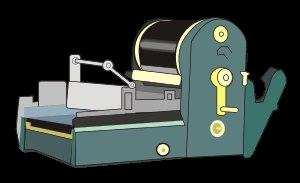
Le miméographe, appelé aussi duplicateur à pochoir ou machine miméographique est une presse à imprimer inventée à la fin du XIXᵉ siècle.